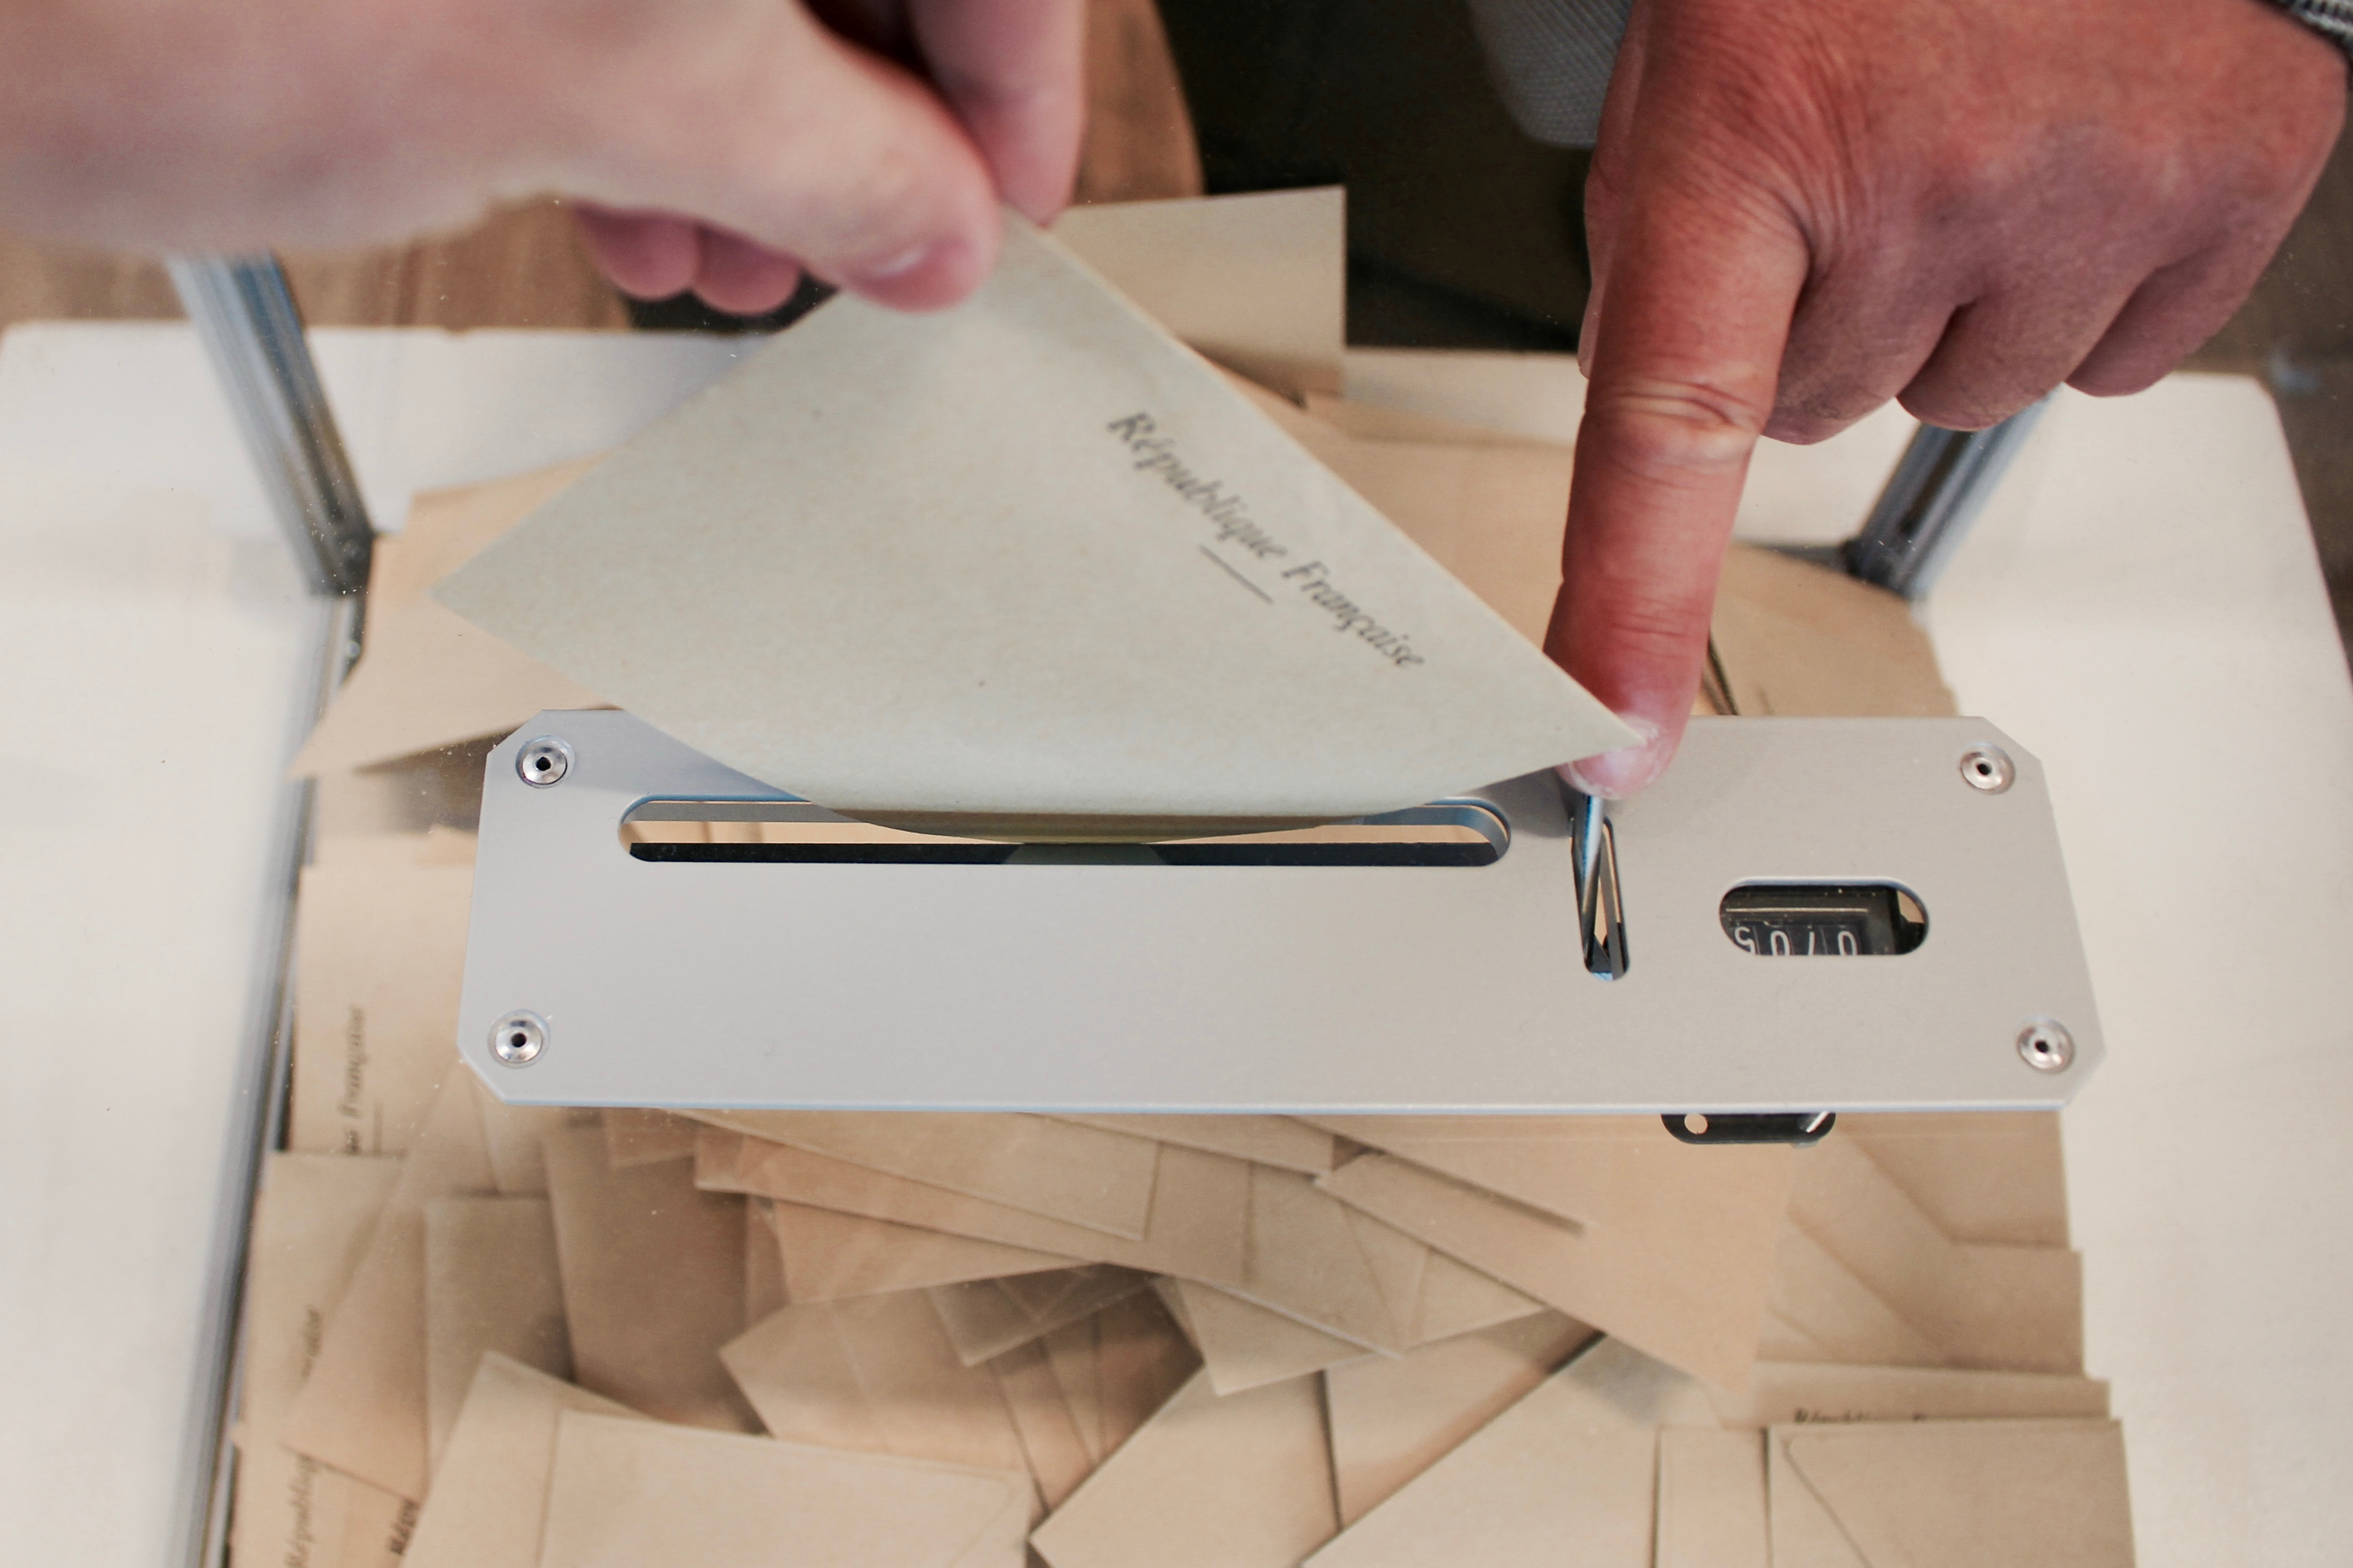
writing, wood, paper, art, document